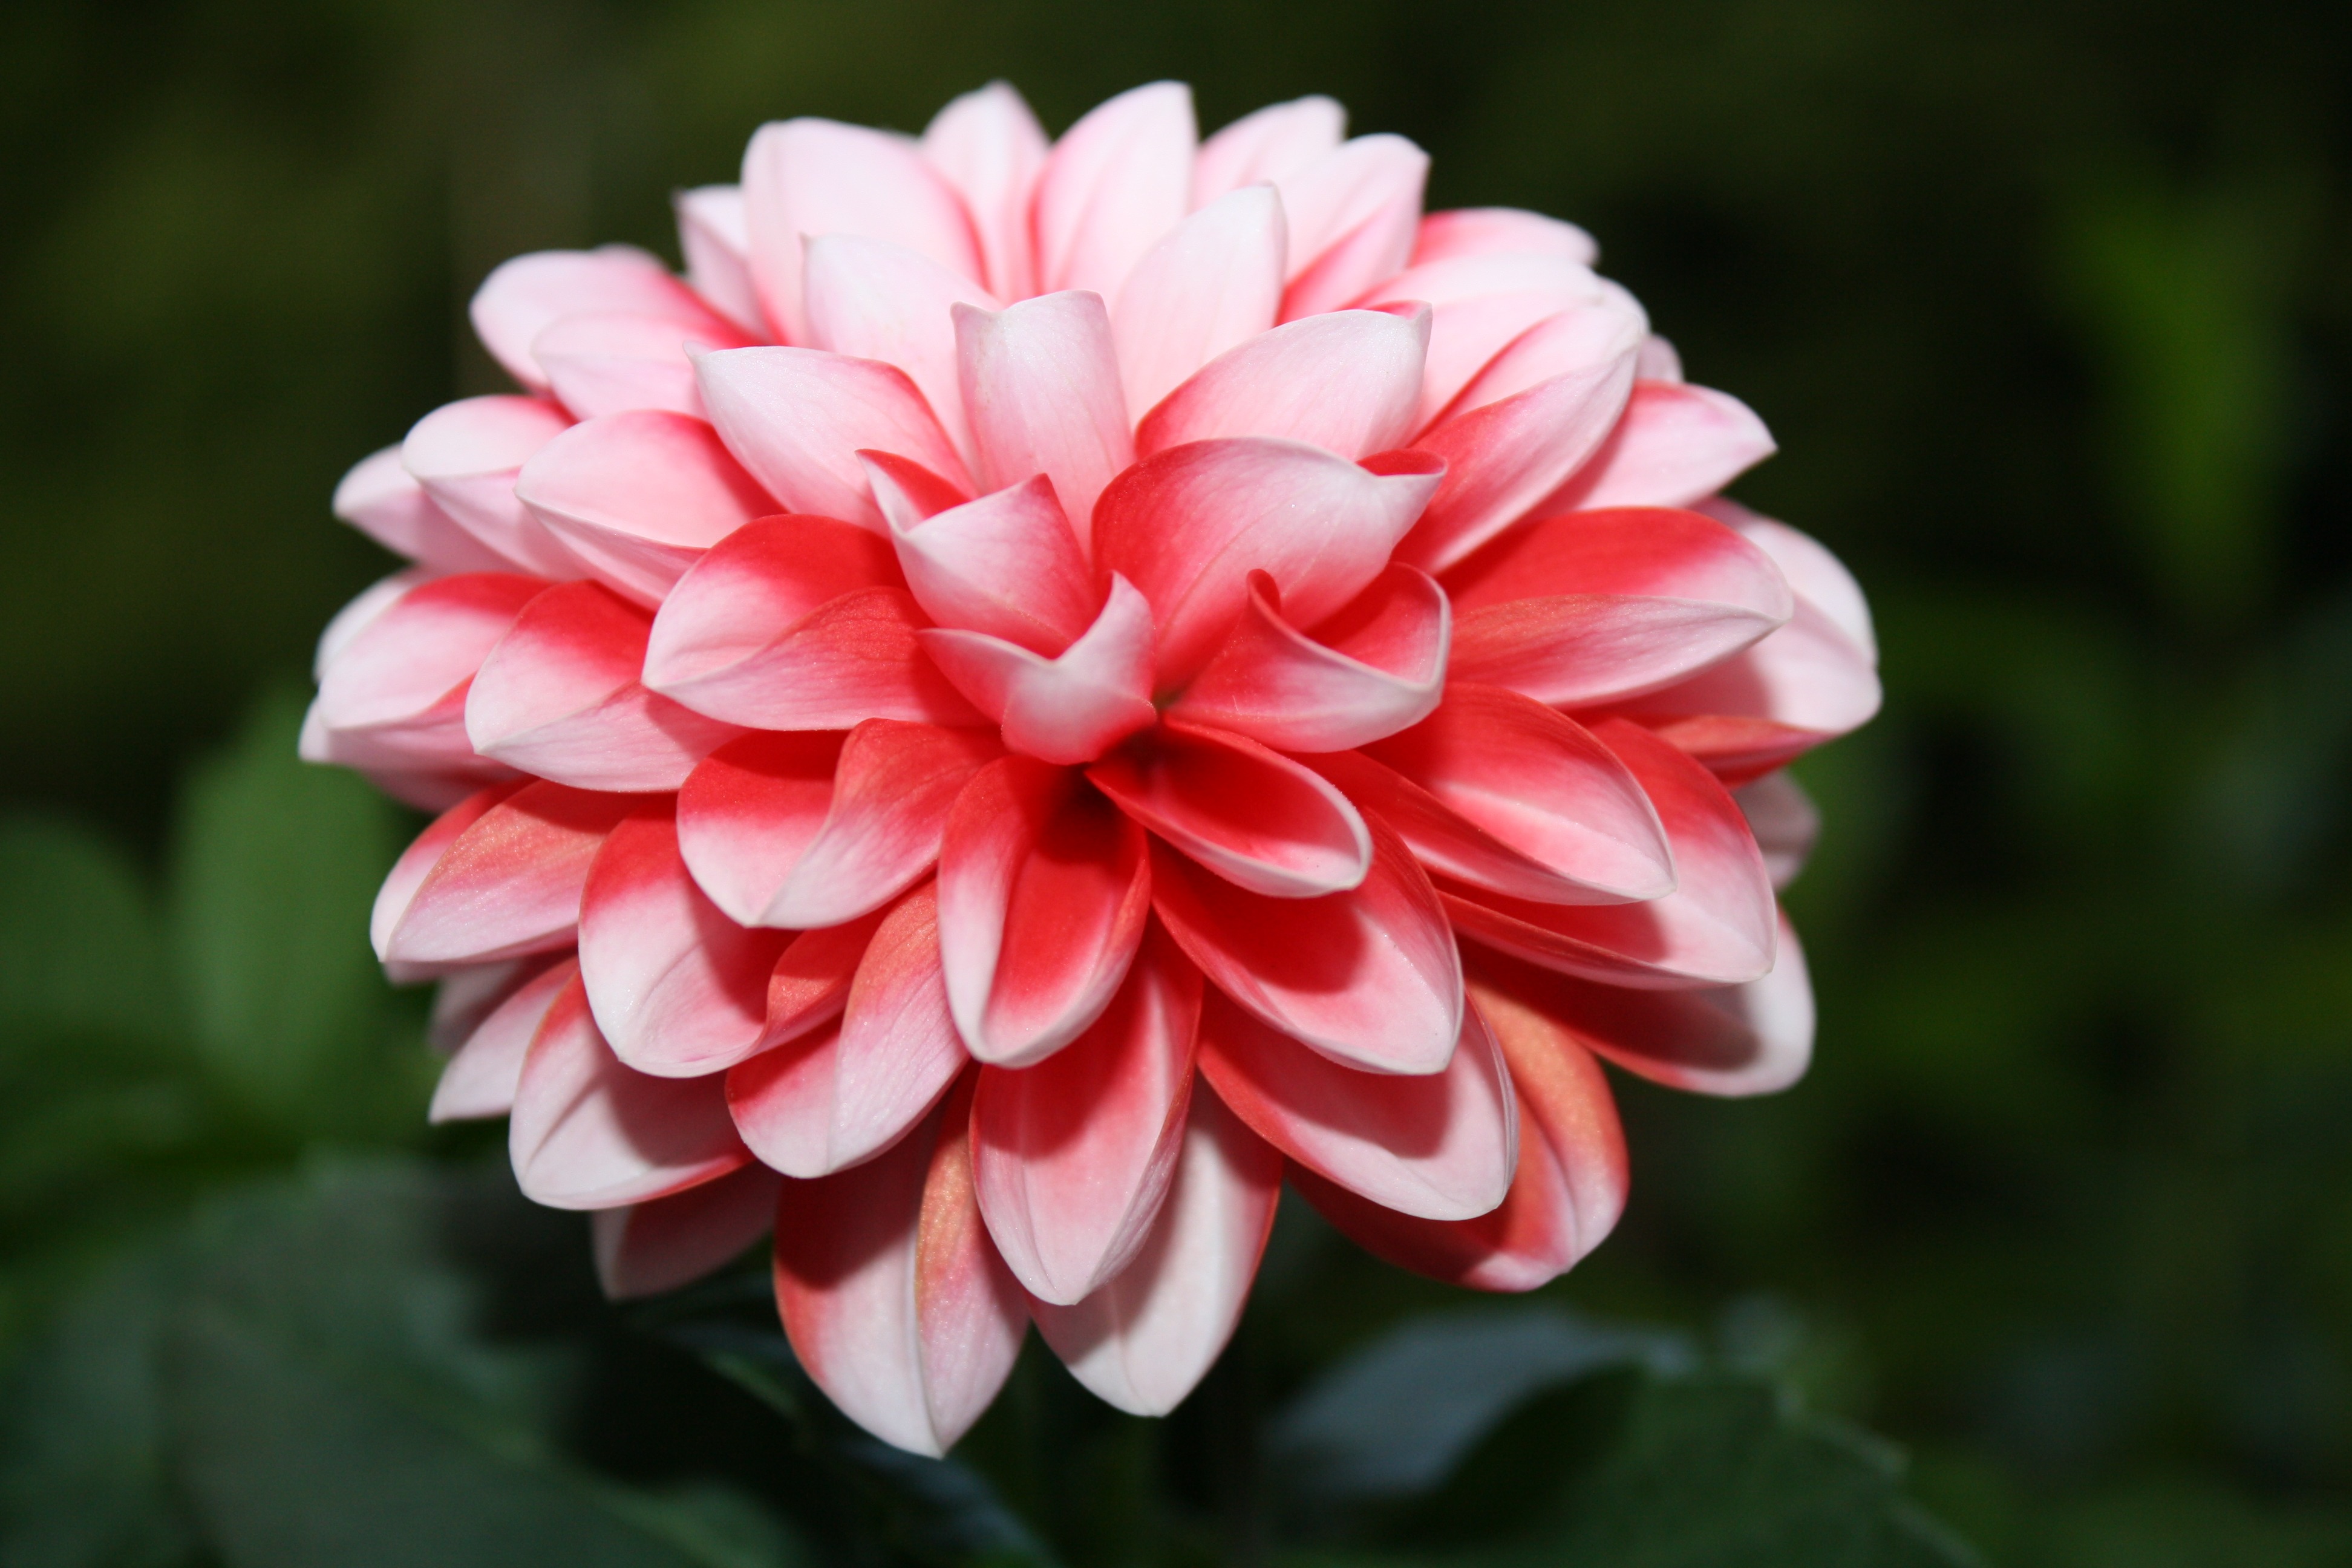
plant, flower, petal, summer, botany, flora, dahlia, macro photography, flowering plant, daisy family, summer plant, asterales, annual plant, land plant